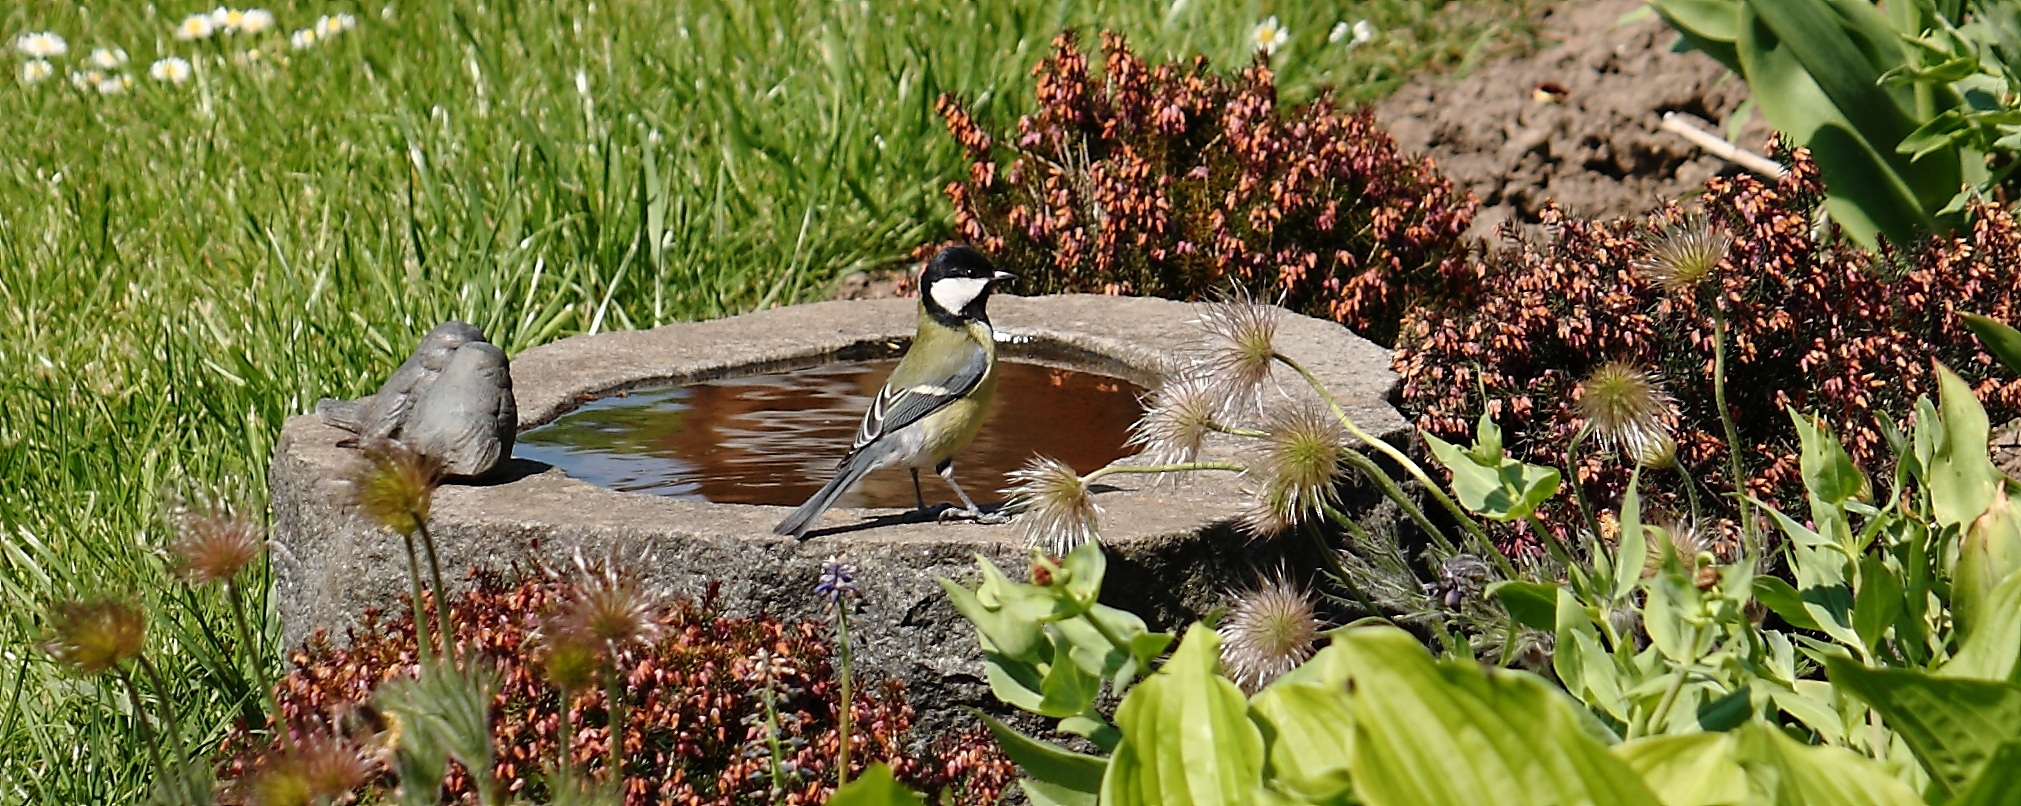
grass, bird, lawn, flower, pond, wildlife, spring, jungle, natural, banner, agriculture, garden, expensive, bird bath, titmouse